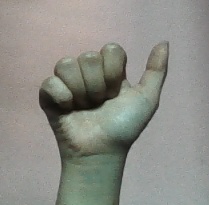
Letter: dhad